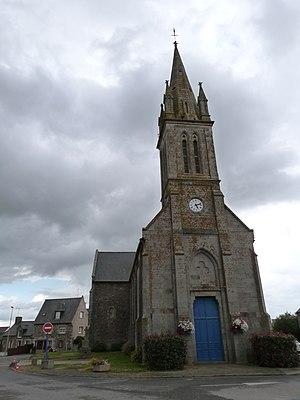
Eglise Notre-dame-et-Saint-Etienne de Tramain
Tramain [tʁamɛ̃] est une commune française située dans le département des Côtes-d'Armor en région Bretagne.
La liste des églises des Côtes-d'Armor recense de la manière la plus complète possible les églises, cathédrales et basiliques situées dans le département français des Côtes-d'Armor.